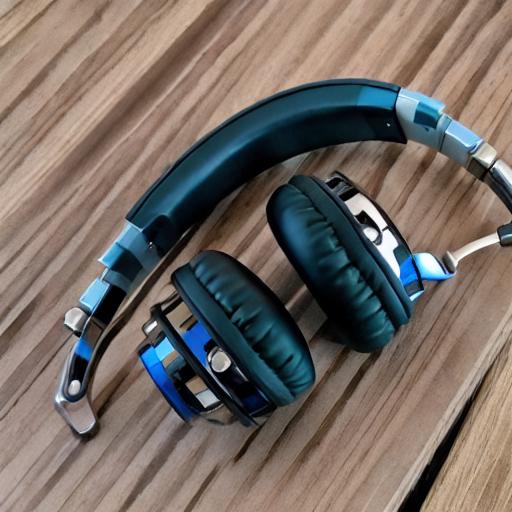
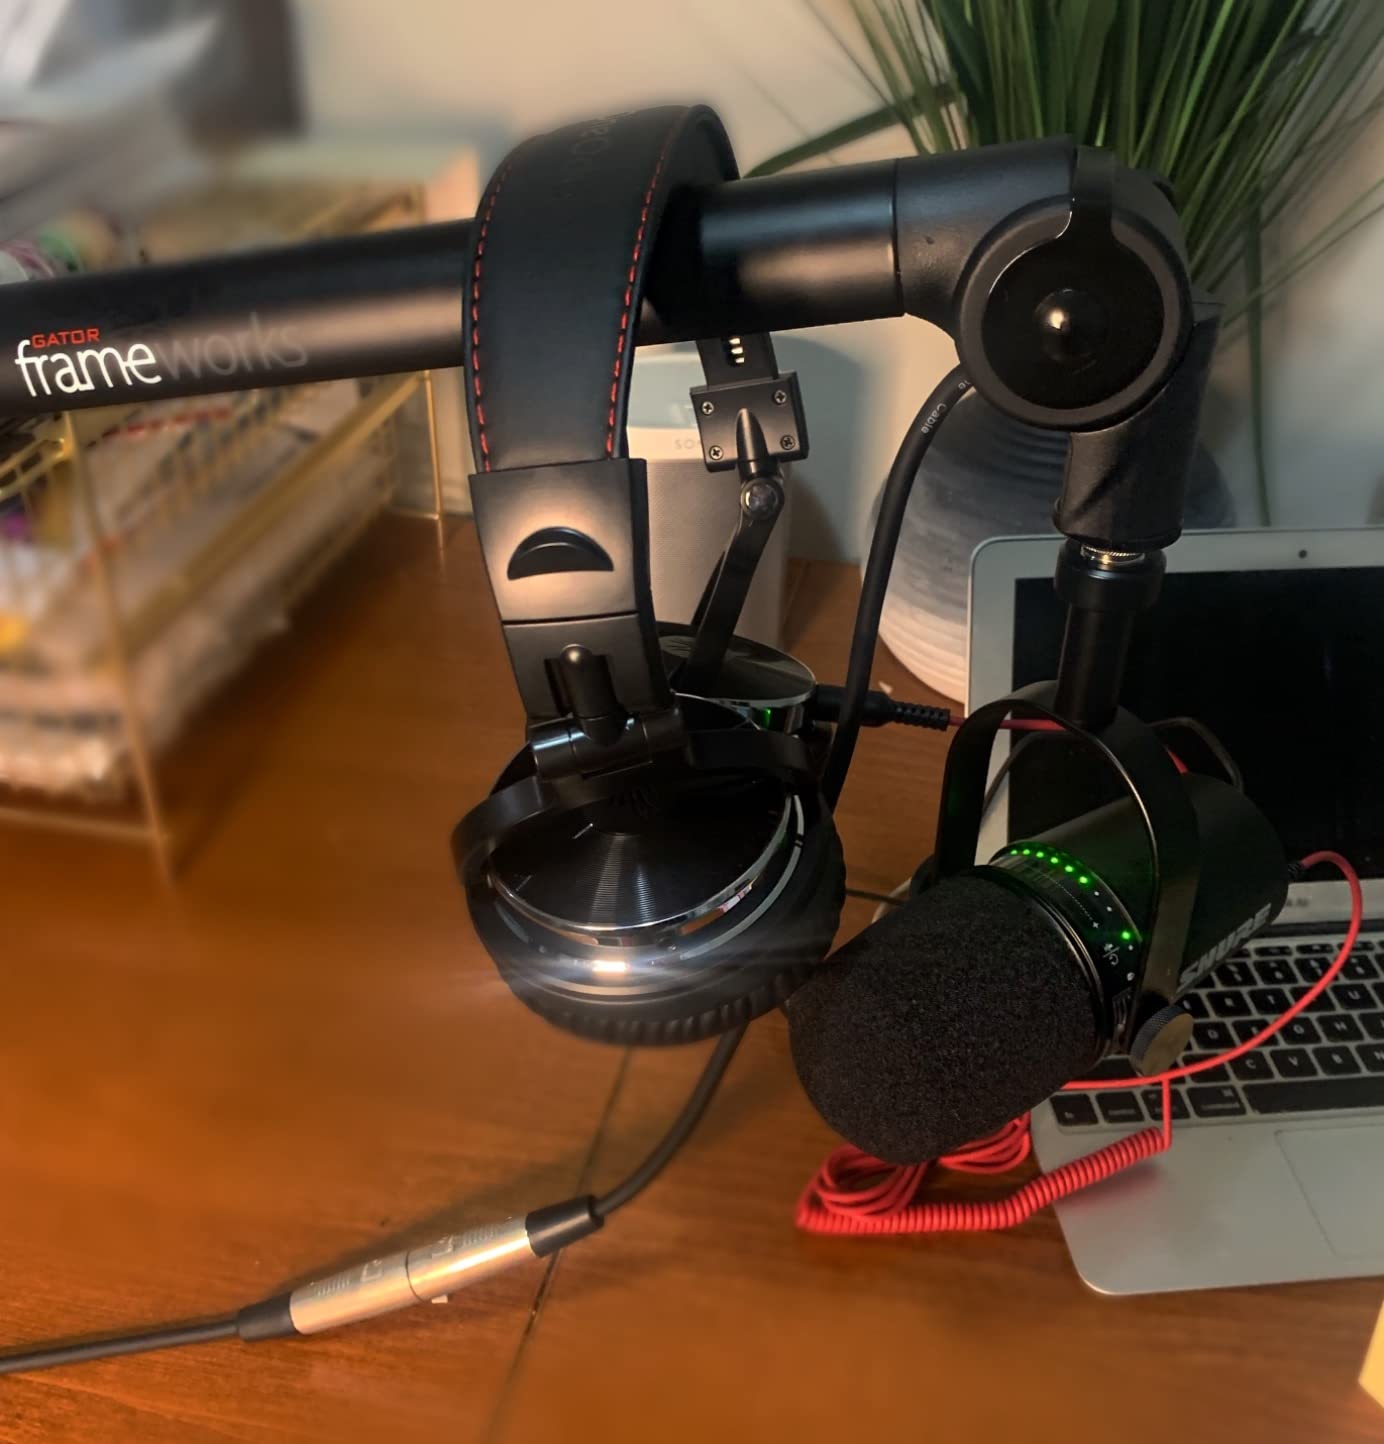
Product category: headphones
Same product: no